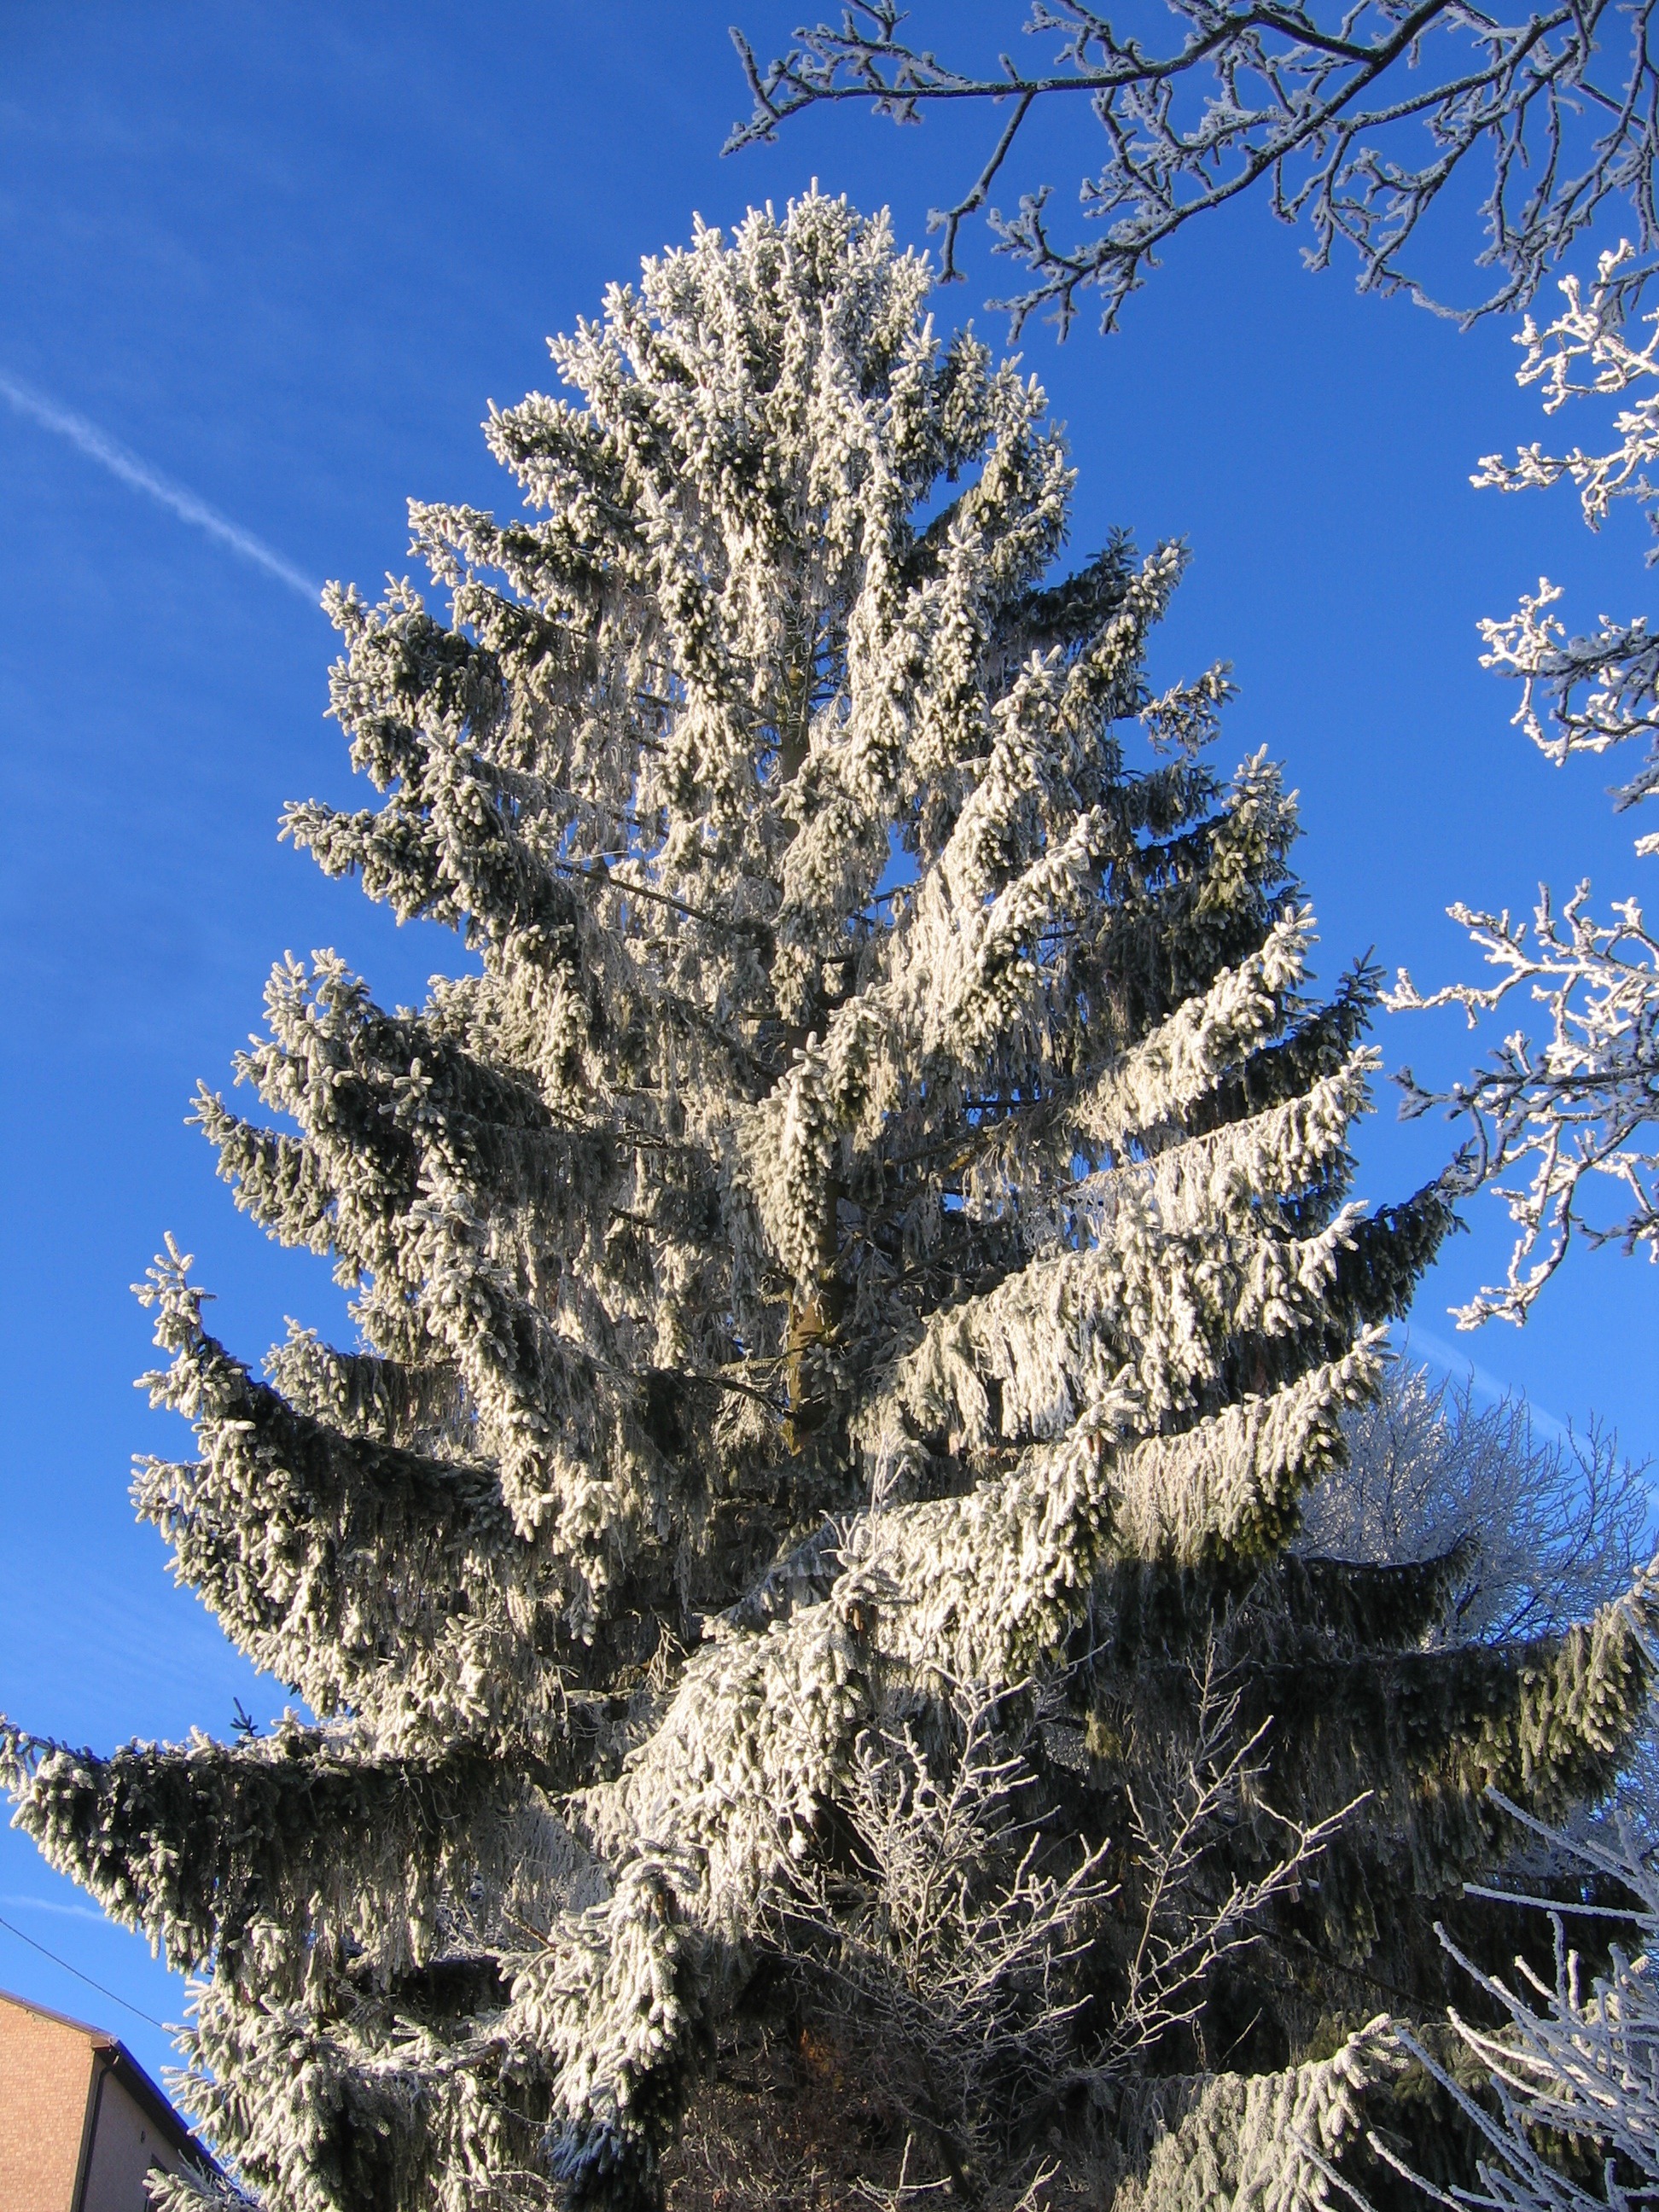
tree, branch, snow, winter, plant, frost, evergreen, blue, fir, christmas tree, season, conifer, christmas decoration, spruce, larch, ecosystem, biome, pine family, woody plant, land plant